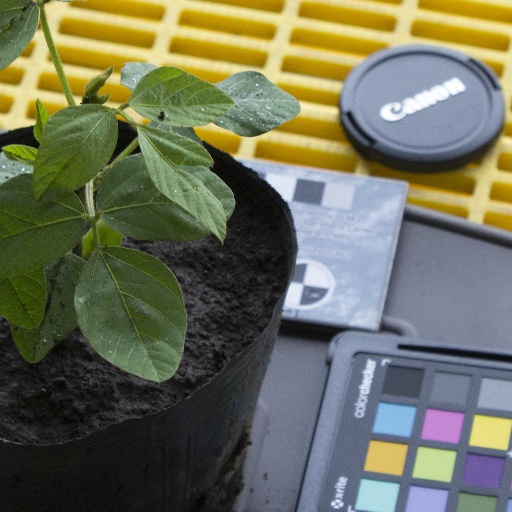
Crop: soybean